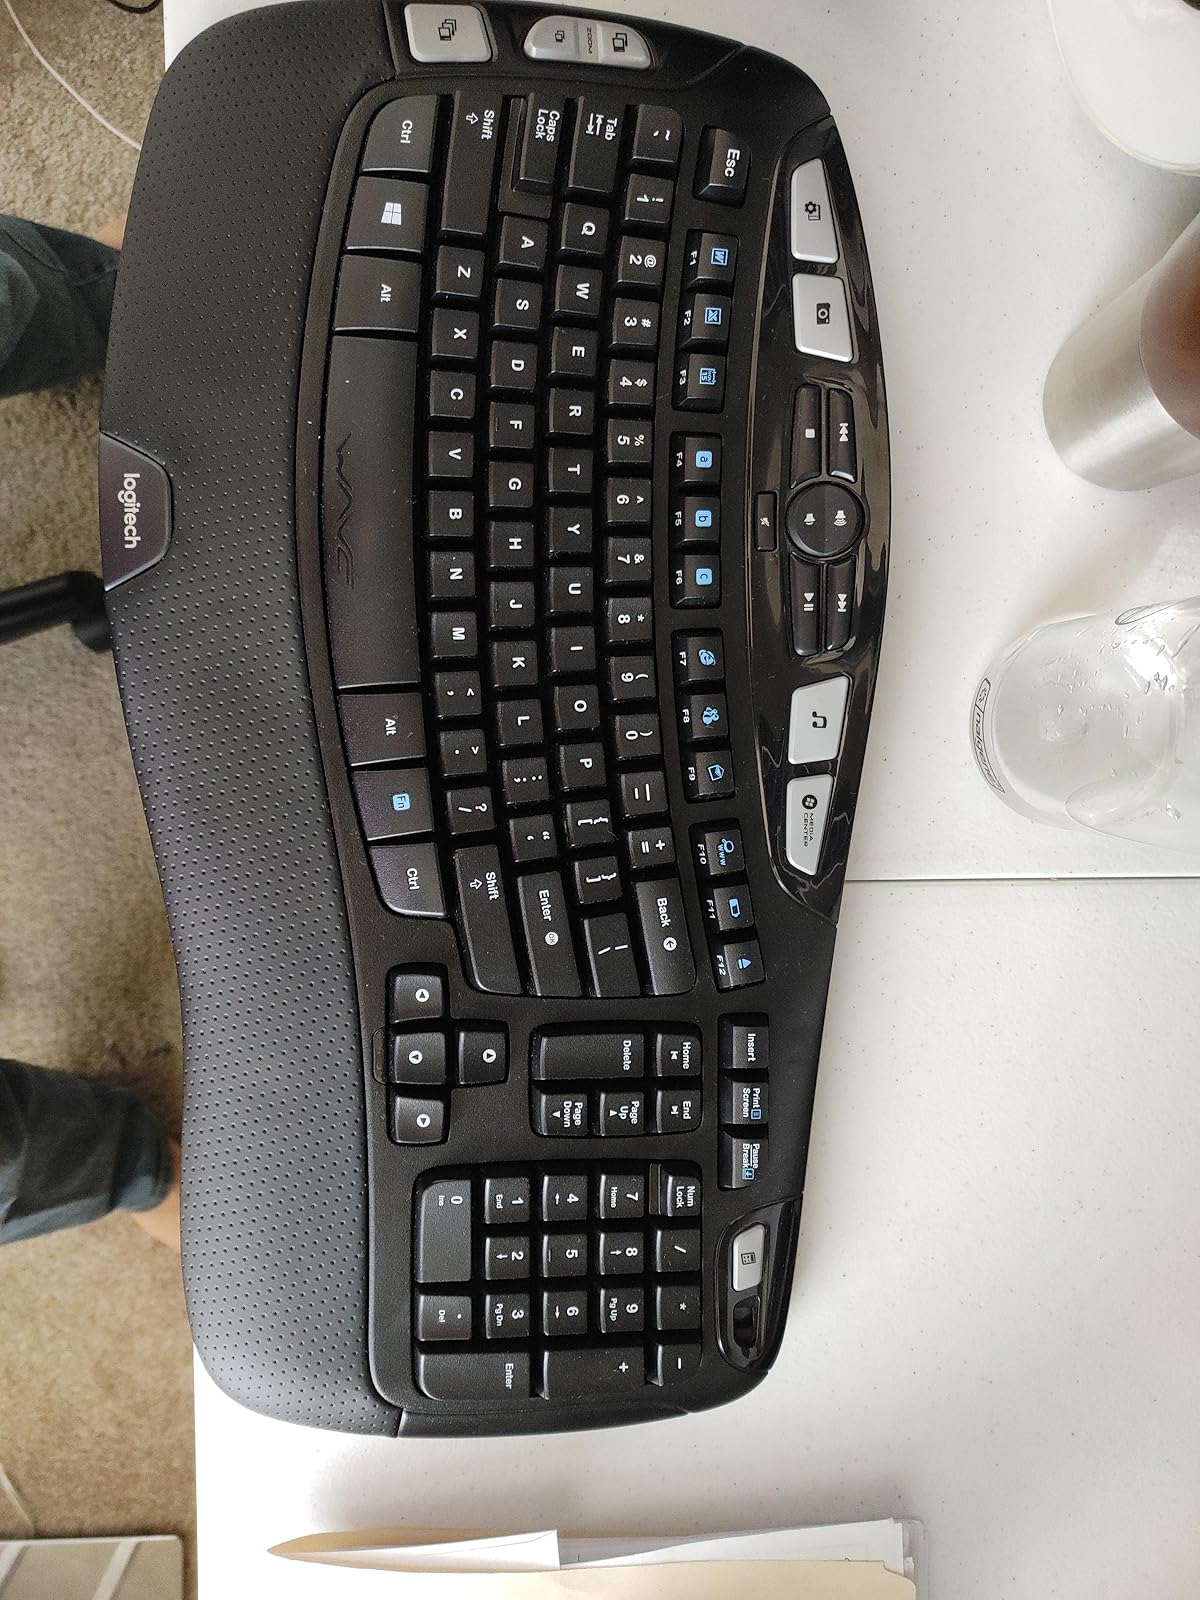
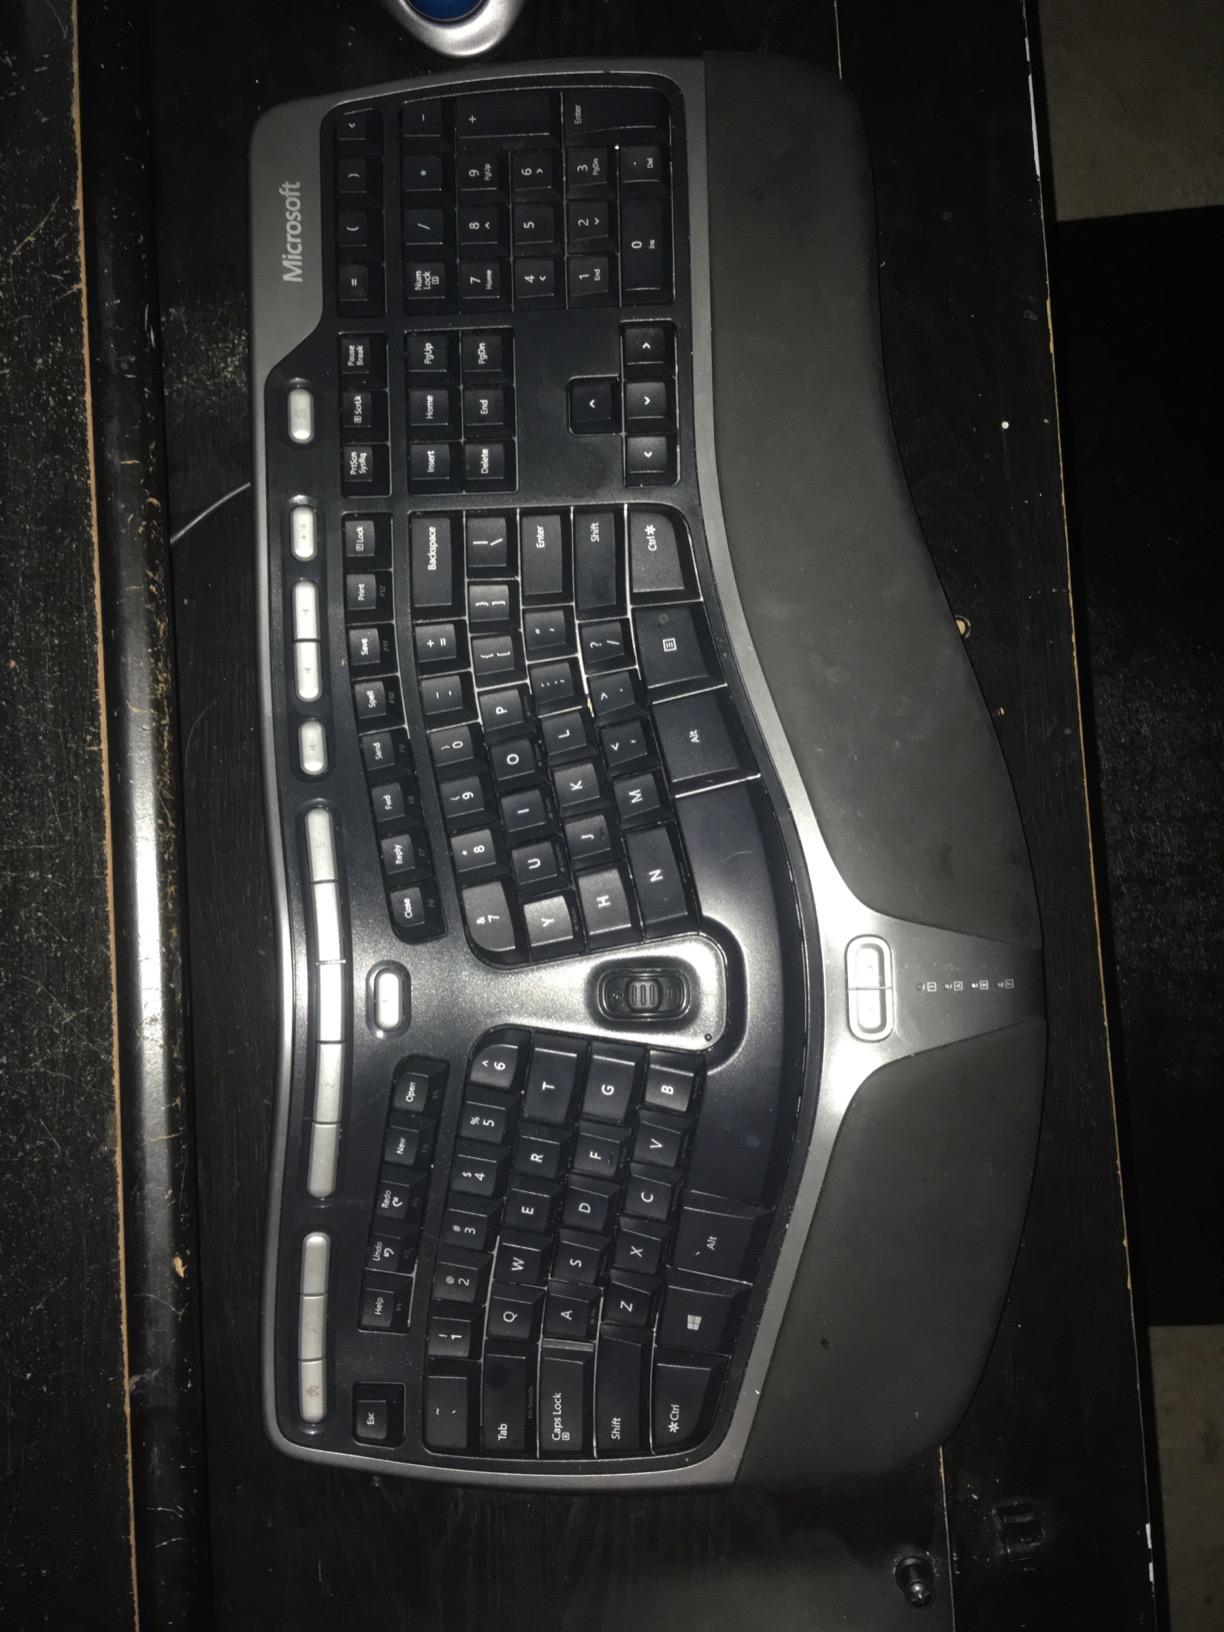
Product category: keyboard
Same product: no